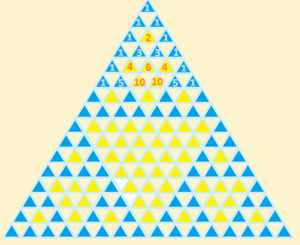
Le triangle de Pascal est inscrit dans une trame triangulaire. On a colorié les cellules en jaune ou en bleu suivant la parité des termes qui y sont inscrits.
Le triangle de Sierpiński, aussi appelé par Mandelbrot le joint de culasse de Sierpiński, est une fractale, du nom de Wacław Sierpiński qui l'a décrit en 1915.
En mathématiques, le triangle de Pascal est une présentation des coefficients binomiaux dans un triangle. Il fut nommé ainsi en l'honneur du mathématicien français Blaise Pascal. Il est connu sous l'appellation « triangle de Pascal » en Occident, bien qu'il ait été étudié par d'autres mathématiciens, parfois plusieurs siècles avant lui, en Inde, en Perse